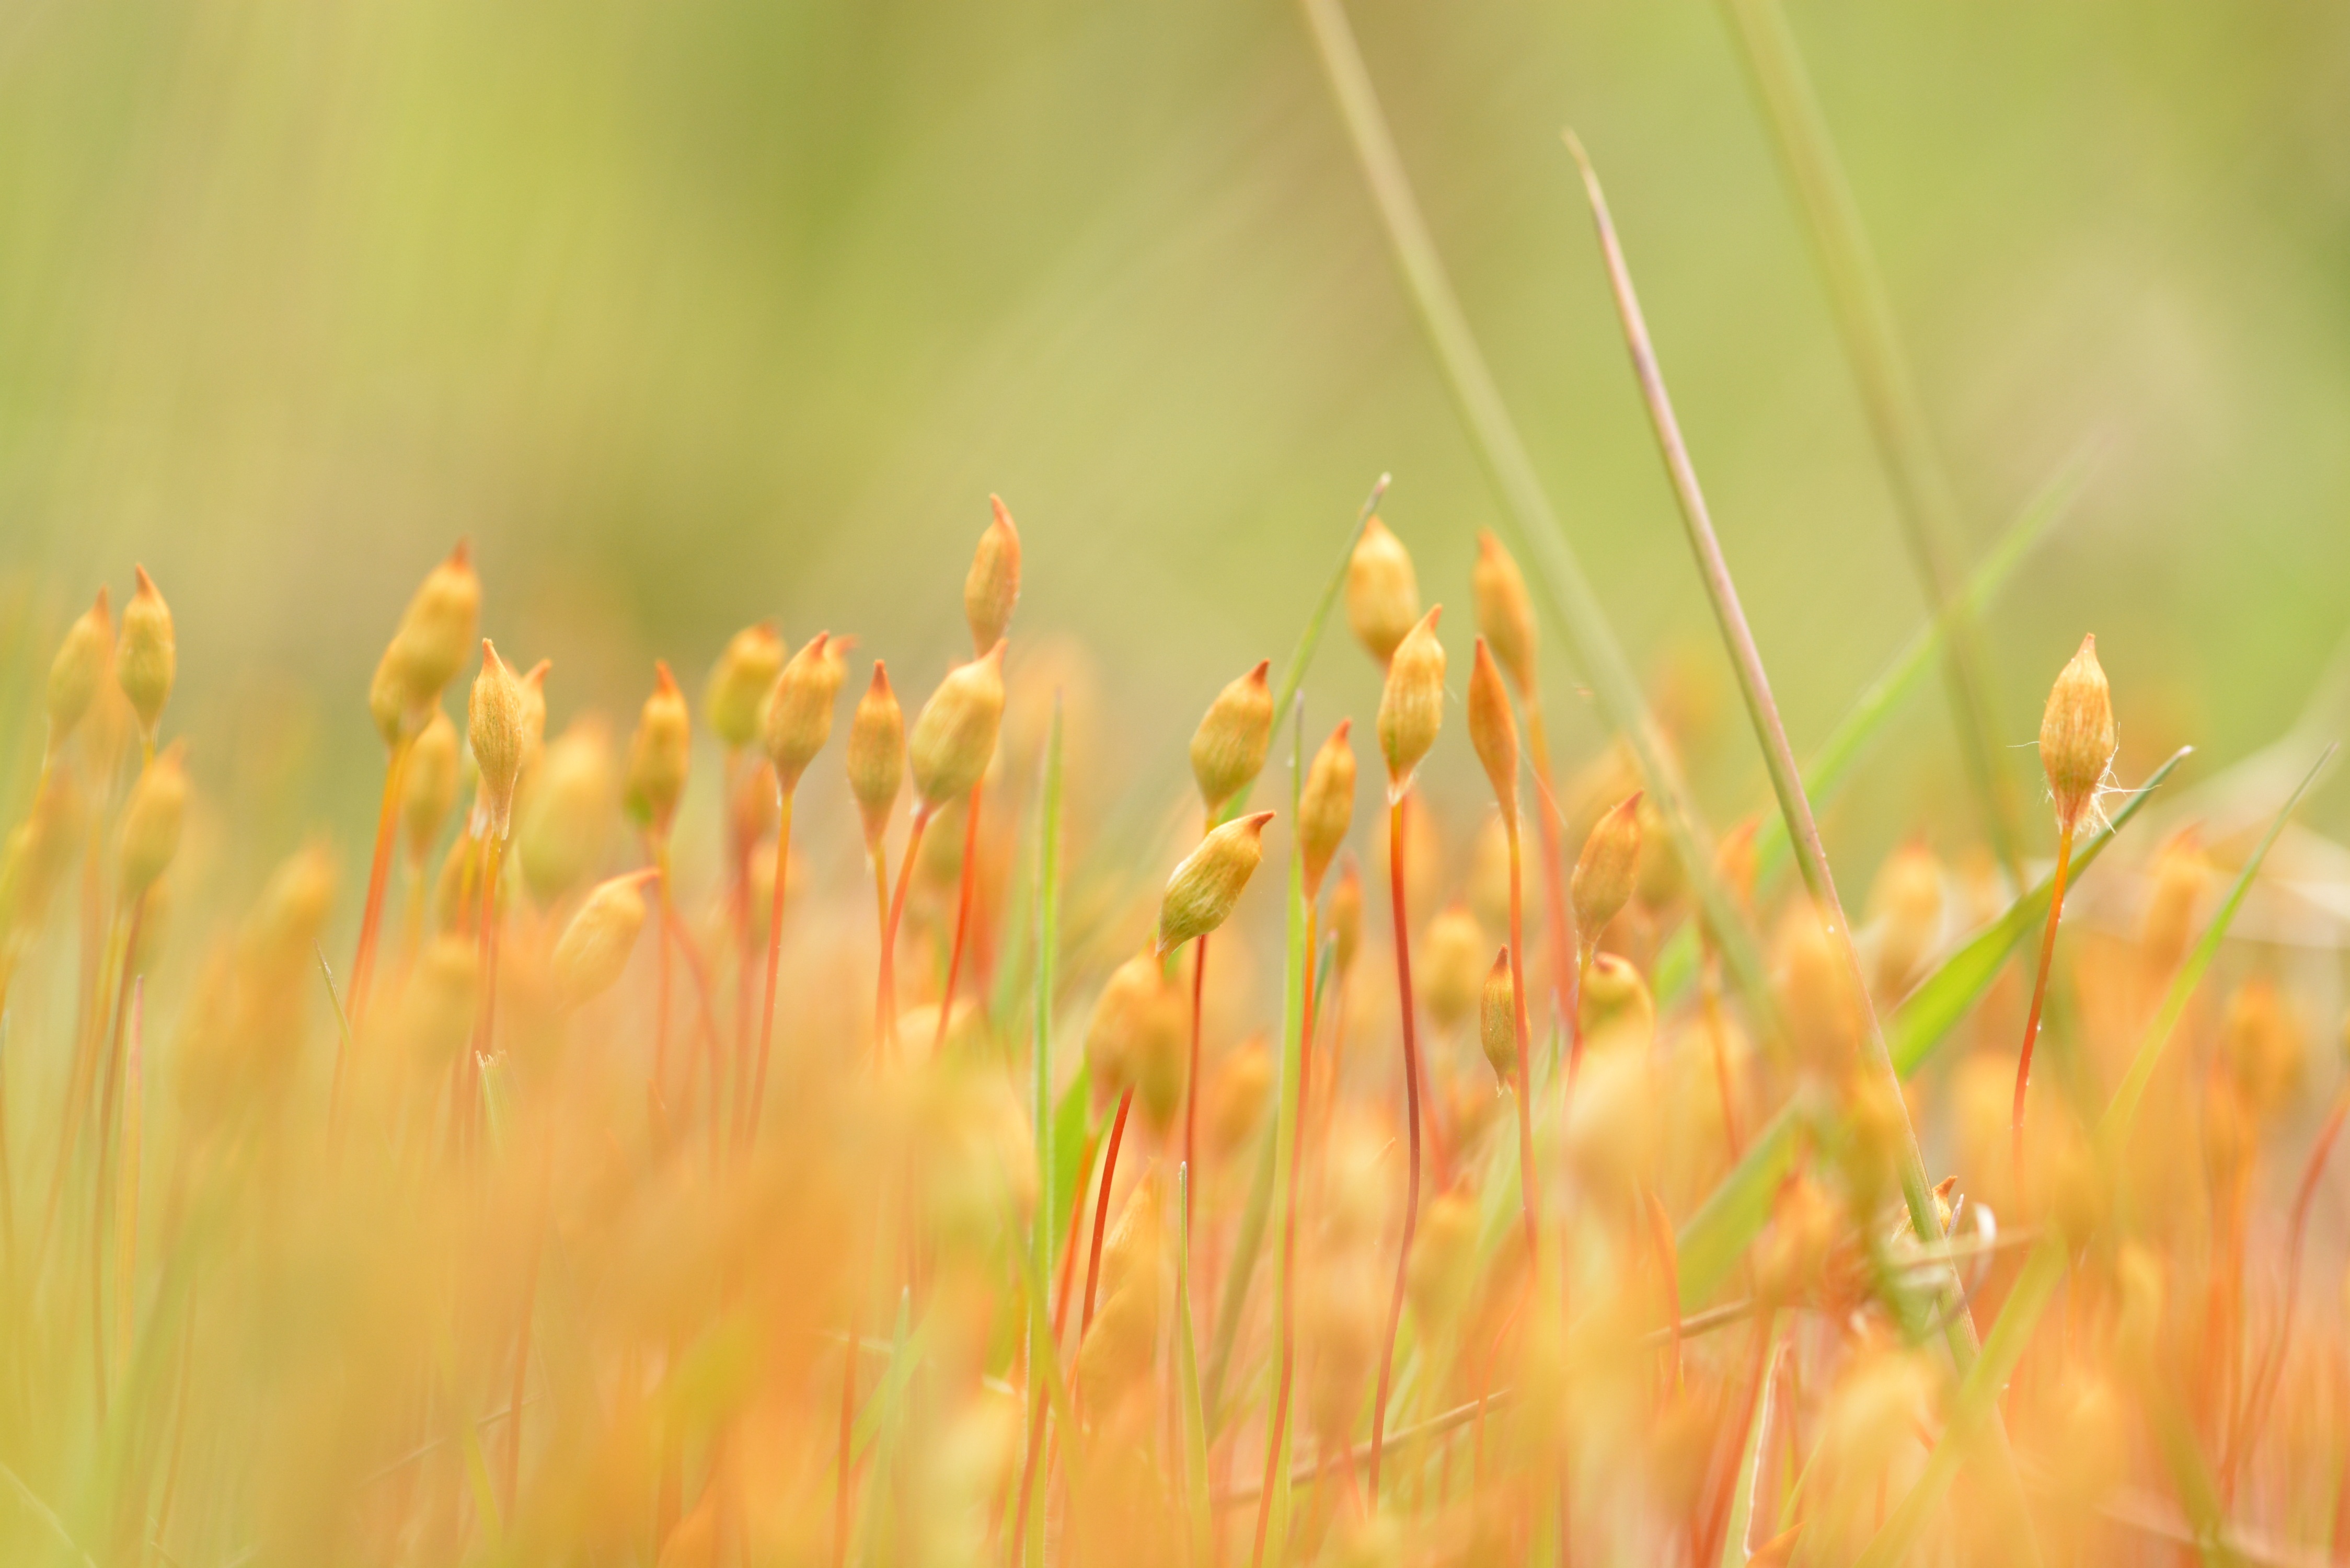
nature, grass, branch, blossom, dew, plant, field, meadow, prairie, sunlight, leaf, flower, bloom, moss, green, autumn, close, flora, wildflower, close up, grassland, moisture, macro photography, flowering plant, moss flower, grass family, plant stem, land plant